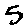
Label: 5